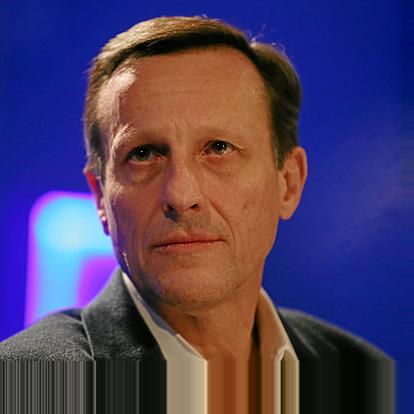
Age: 59